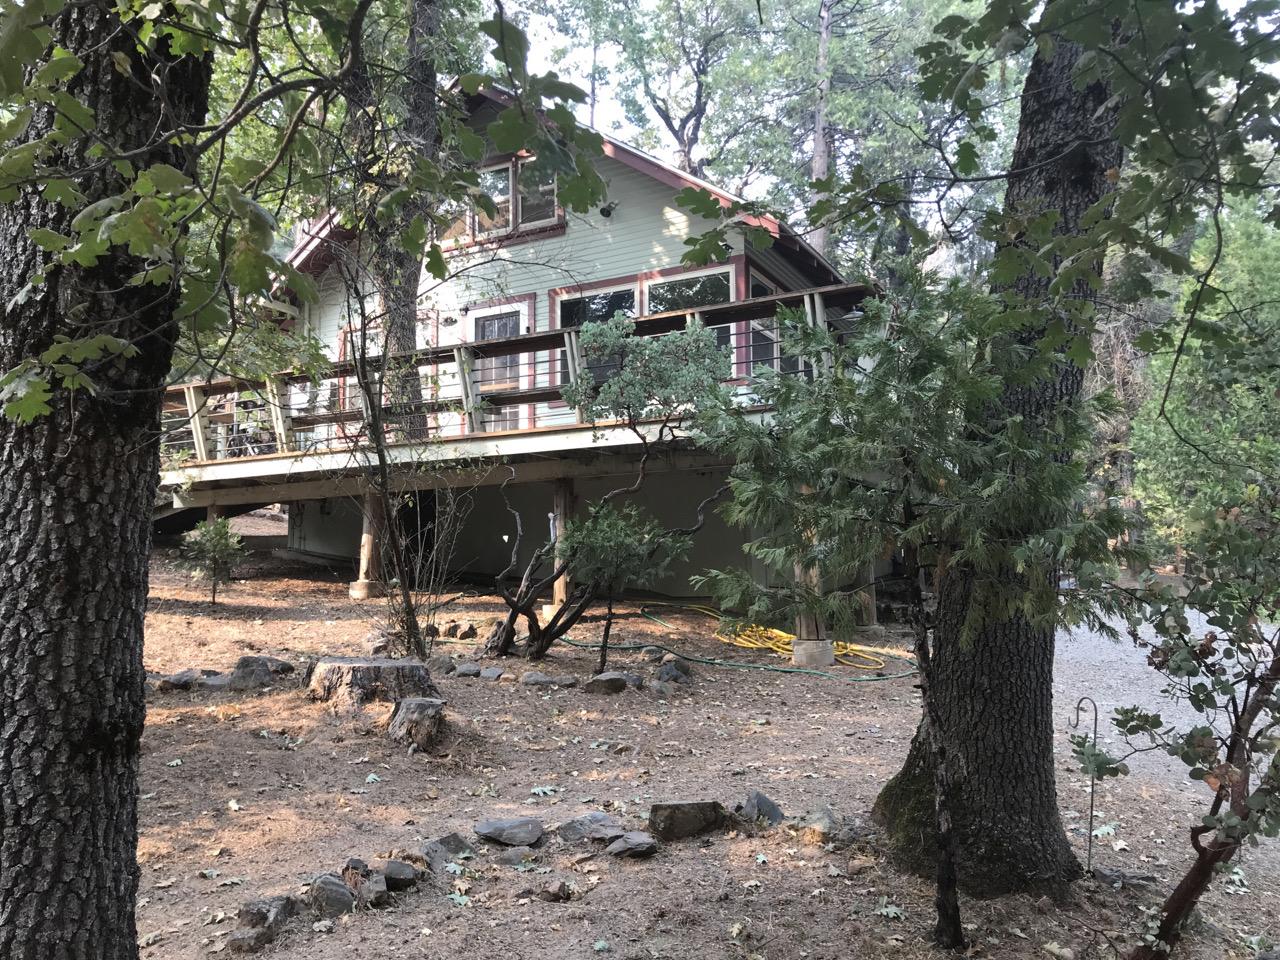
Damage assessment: no_damage